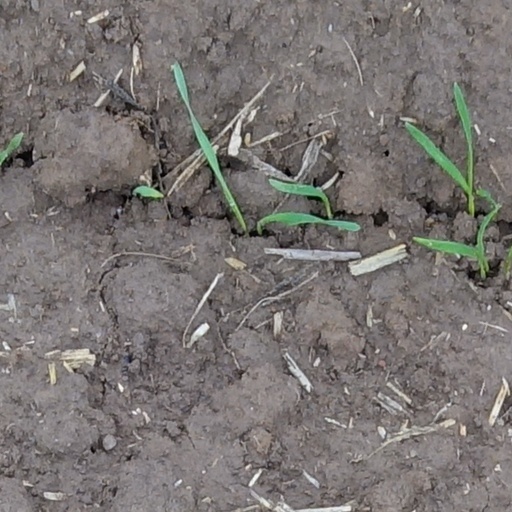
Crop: wheat